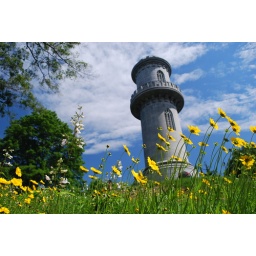
Wildflowers at the base of the tower at Mt. Auburn Cemetery in Cambridge, Massachusetts.